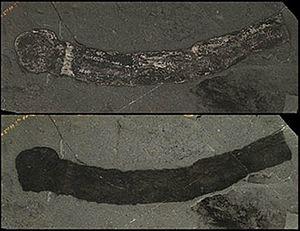
Fossile de l'hémichordé Oesia disjuncta. Notez le corps en trois parties (proboscis-gauche, collet-centre, tronc-droite).
L’explosion cambrienne désigne l'apparition soudaine – à l'échelle géologique – de la plupart des grands embranchements actuels de métazoaires ainsi que de quelques autres, disparus entre-temps, initiant ainsi une grande diversification des classes et des espèces animales, végétales et bactériennes. Certains auteurs n'hésitent pas à parler de « big bang zoologique au Cambrien », avec l'apparition en quelques dizaines de millions d'années de la quasi totalité des grands plans d'organisation connus actuellement.